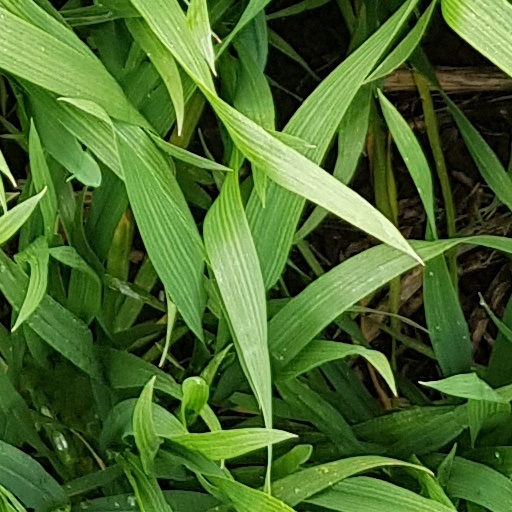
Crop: wheat